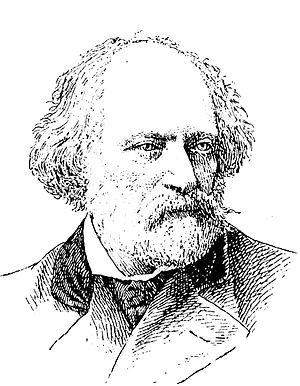
Louis Tassy Ingénieur forestier 1816-1895
Saint-Laurent-du-Pont est une commune française située, géographiquement dans le massif de la Chartreuse, administrativement dans le département de l'Isère, en région Auvergne-Rhône-Alpes et, autrefois rattachée à l'ancienne province du Dauphiné.
Louis Tassy est né à Aix-en-Provence le 28 février 1816 et mort dans la même ville, au quartier de la Pinette, le 31 décembre 1895.
Michel Adanson, botaniste, revenu du Sénégal avec d'immenses collections d'histoire naturelle dont plus de trente mille plantes, ainsi que 33 espèces d'oiseaux décrites par Mathurin Jacques Brisson.